Pratt & Whitney/Allison 578-DX

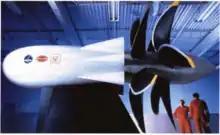
An early version of the Pratt & Whitney/Allison 578-DX demonstrator engine, intended to power propfan-powered aircraft such as the Boeing 7J7 and the McDonnell Douglas MD-91.

On December 20, 1985, Boeing and Allison agreed to test its new propfan engine for use on the Boeing 7J7. As of early 1986, Allison maintained that it could have its propfan engine certified by early 1990, although a few months later the company changed the certification target timeline to 1992. By early/mid 1987, Boeing had rejected using the PW–Allison engine for its 7J7. Although Boeing had not tested PW–Allison's propfan in flight, the airframer said that the PW–Allison engine's off-the-shelf core was not powerful enough to power the 150-seat plane. PW–Allison vigorously objected, claiming its engine's gearbox could handle , the agreement between Pratt & Whitney and Allison covered up to , and the gearbox design could go to . The decision became moot in December 1987, when Boeing indefinitely suspended development of the 7J7 aircraft, four months after delaying the 7J7 availability date from 1992 to 1993.